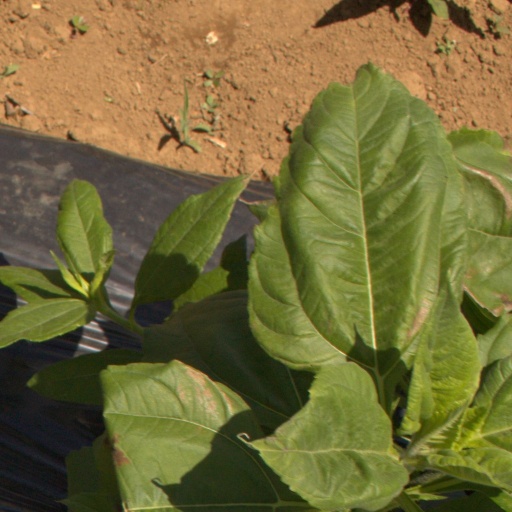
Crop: Jerusalem artichoke